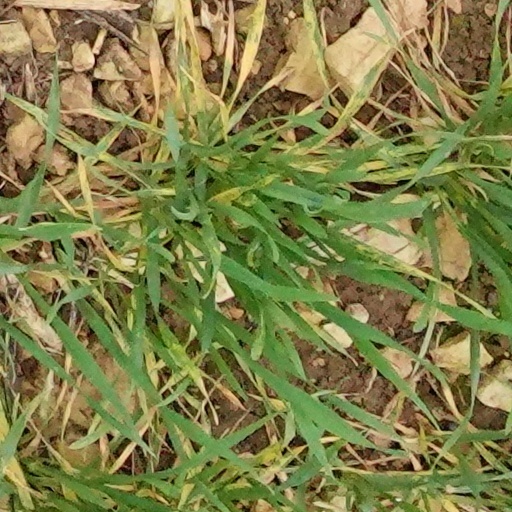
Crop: wheat